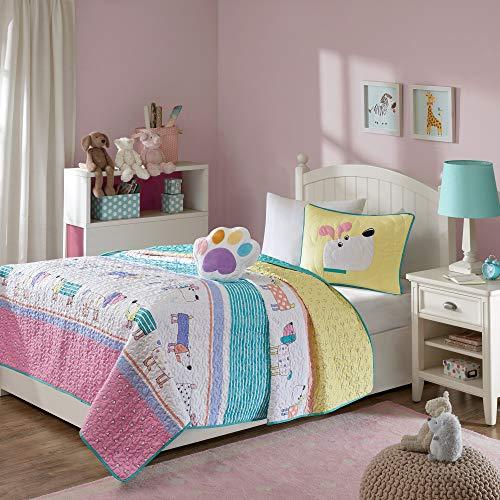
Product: Mi Zone Kids Milo Full/Queen Bedding for Girls Quilt Set - Pink Yellow, Animal Dog – 4 Piece Kids Girls Quilts – Ultra Soft Microfiber Quilt Sets Coverlet
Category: Home & Kitchen | Bedding | Kids' Bedding | Quilts & Sets | Quilt Sets
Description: Coverlet/Sham: 85gsm 2.5oz/yd² polyester microfiber, printed, brushed microfiber reverse, plush applique on shams, 240g/sqm 7oz/syd cotton filling, prewash finish.
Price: $45.48
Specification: ProductDimensions:86x86x0.2inches|ItemWeight:6.94pounds|ShippingWeight:7.75pounds(Viewshippingratesandpolicies)|Manufacturer:MiZoneKids|ASIN:B01N1X2K3F|Itemmodelnumber:MZK13-117